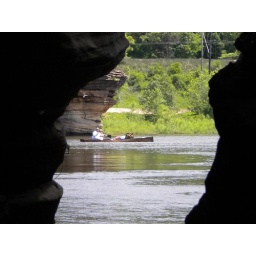
cedar strip canoe in the wisconsin river last of the rock formations in the wi dells